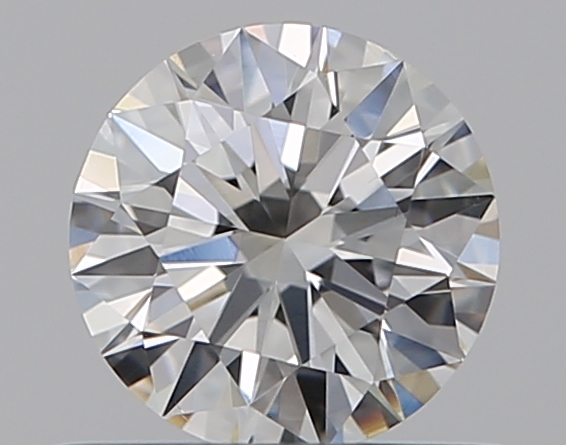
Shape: round
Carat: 0.5
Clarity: VS2
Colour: H
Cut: EX
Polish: EX
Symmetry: EX
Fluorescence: N
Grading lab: GIA
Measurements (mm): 5.1 x 5.13 x 3.12